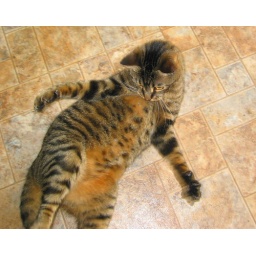
Zoe in a cute position with his arms wide open as he plays with his cat fishing pole.